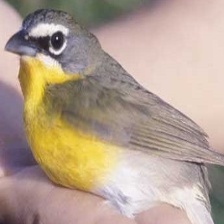
Species: YELLOW BREASTED CHAT
Scientific name: ICTERIA VIRENS